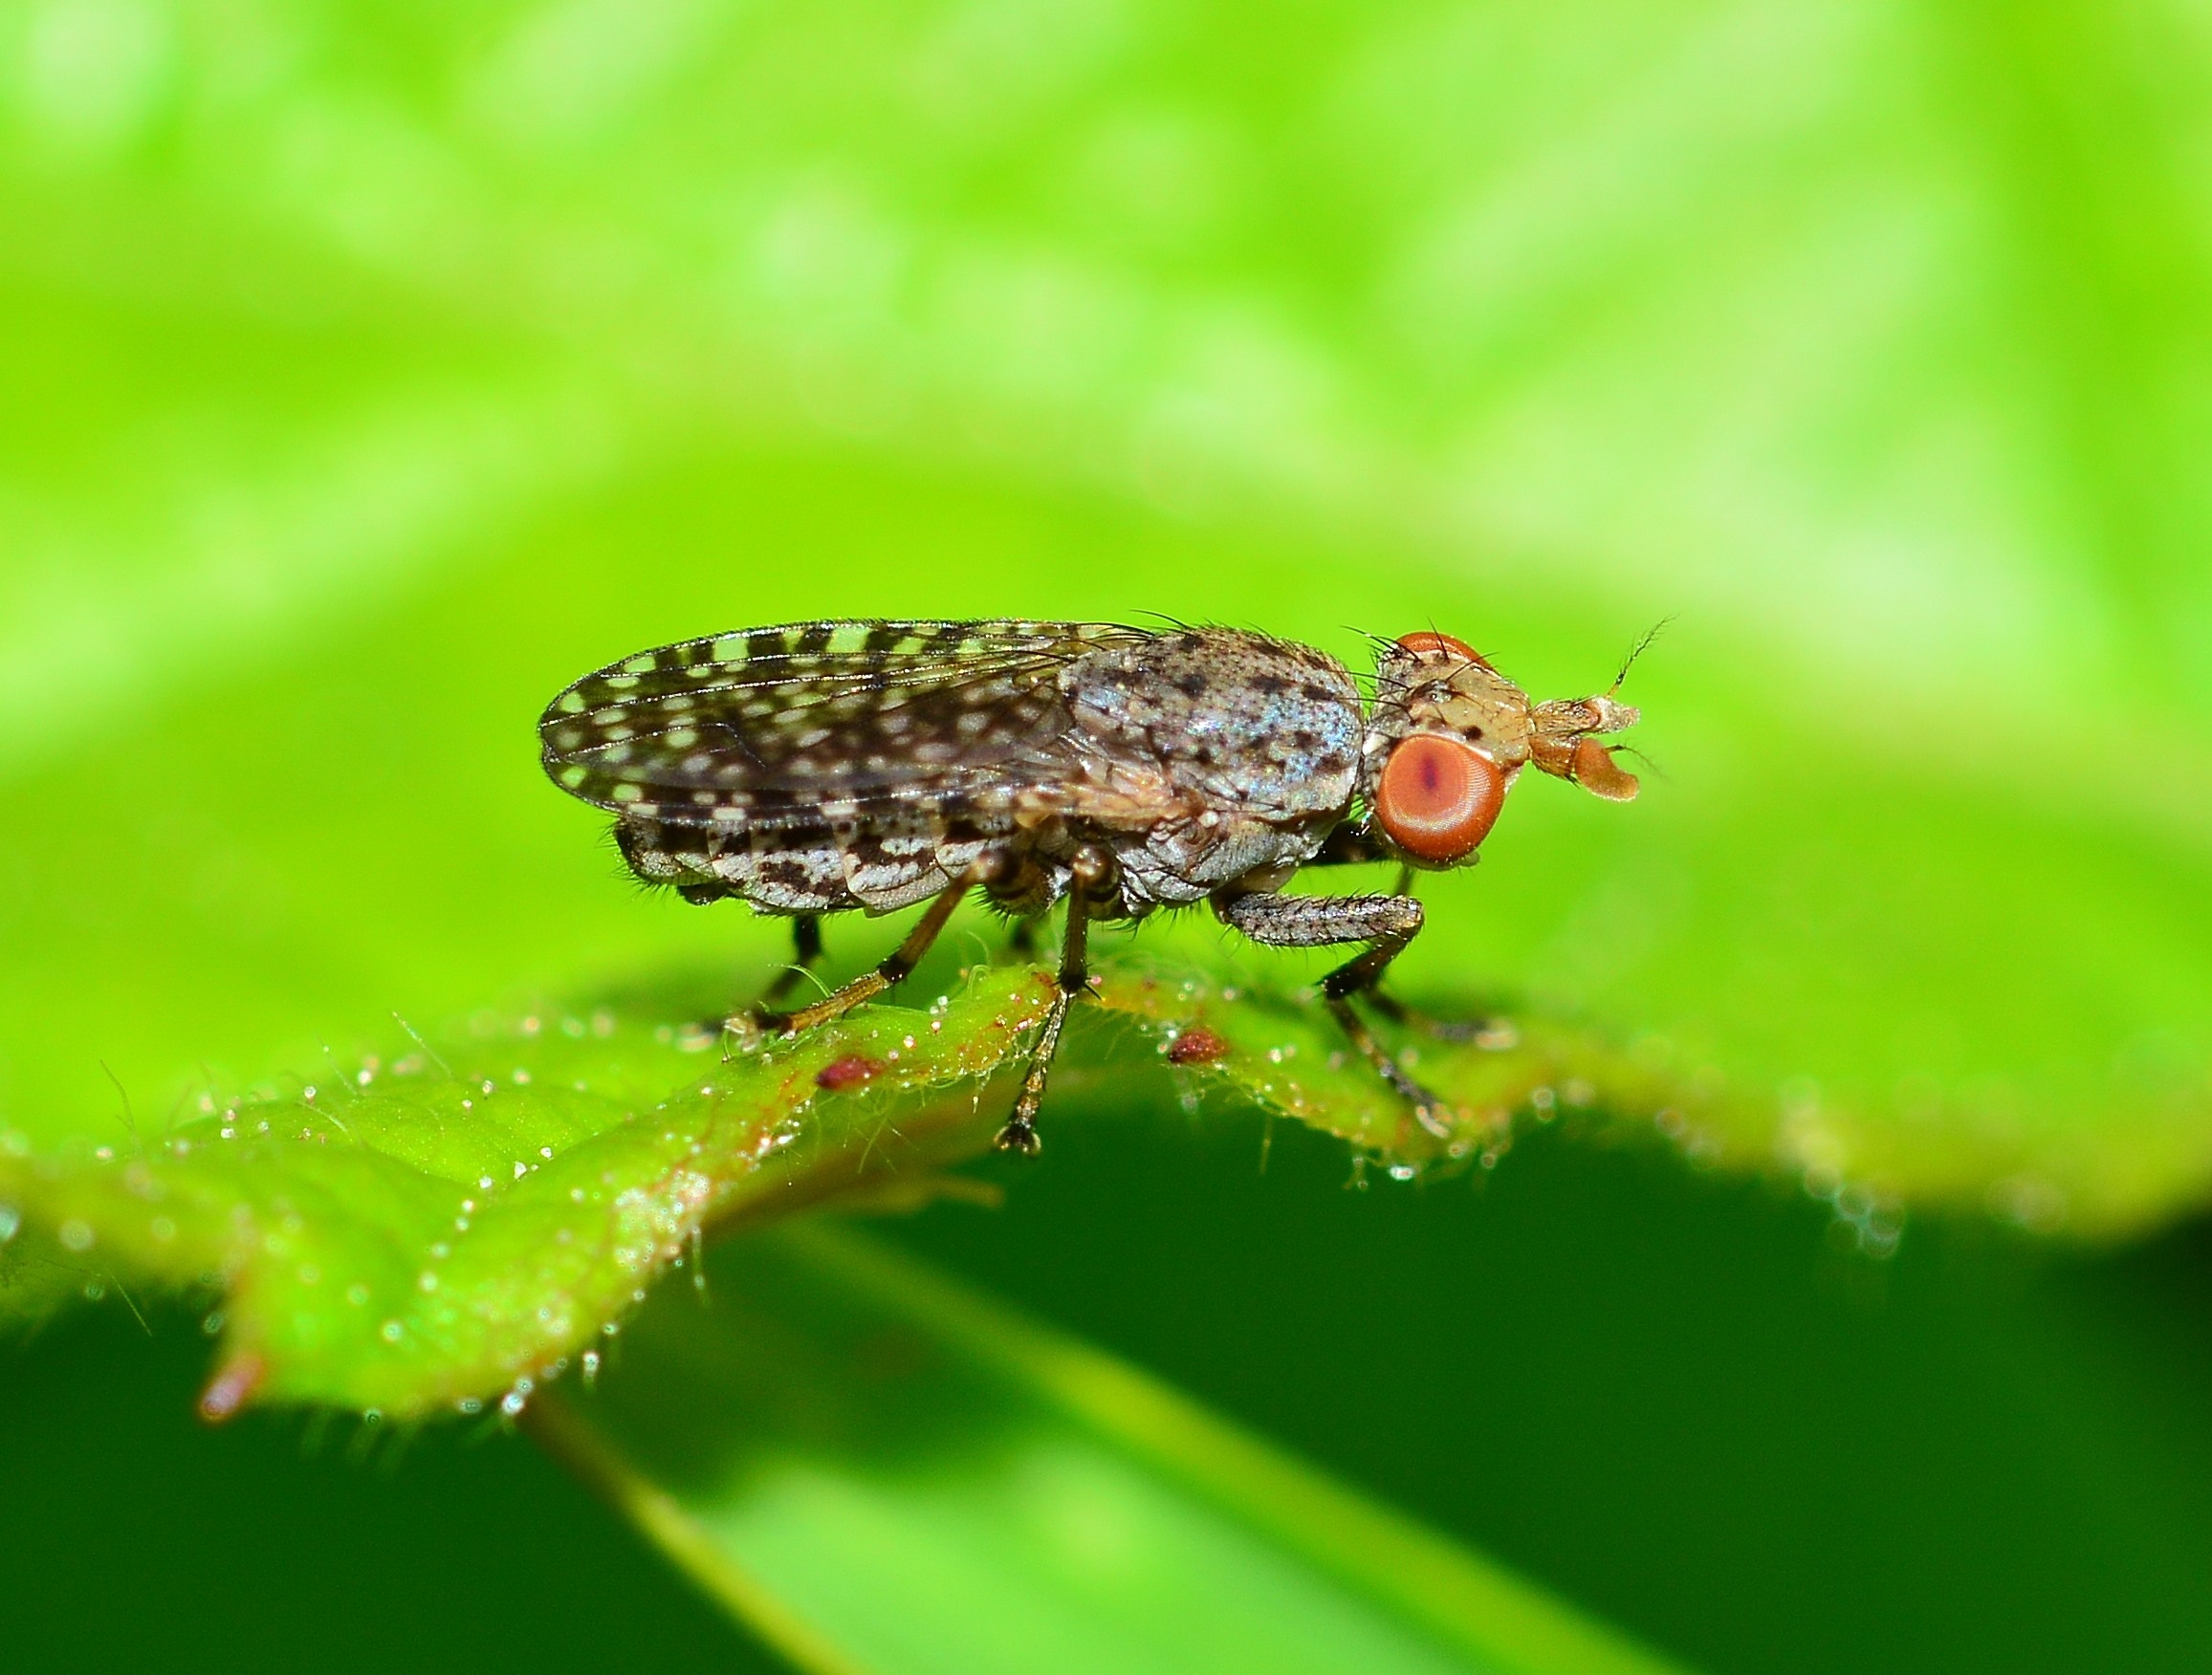
nature, photography, flower, green, insect, fauna, invertebrate, close up, insects, moscow, beetle, weevil, macro photography, leaf beetle, brine fly